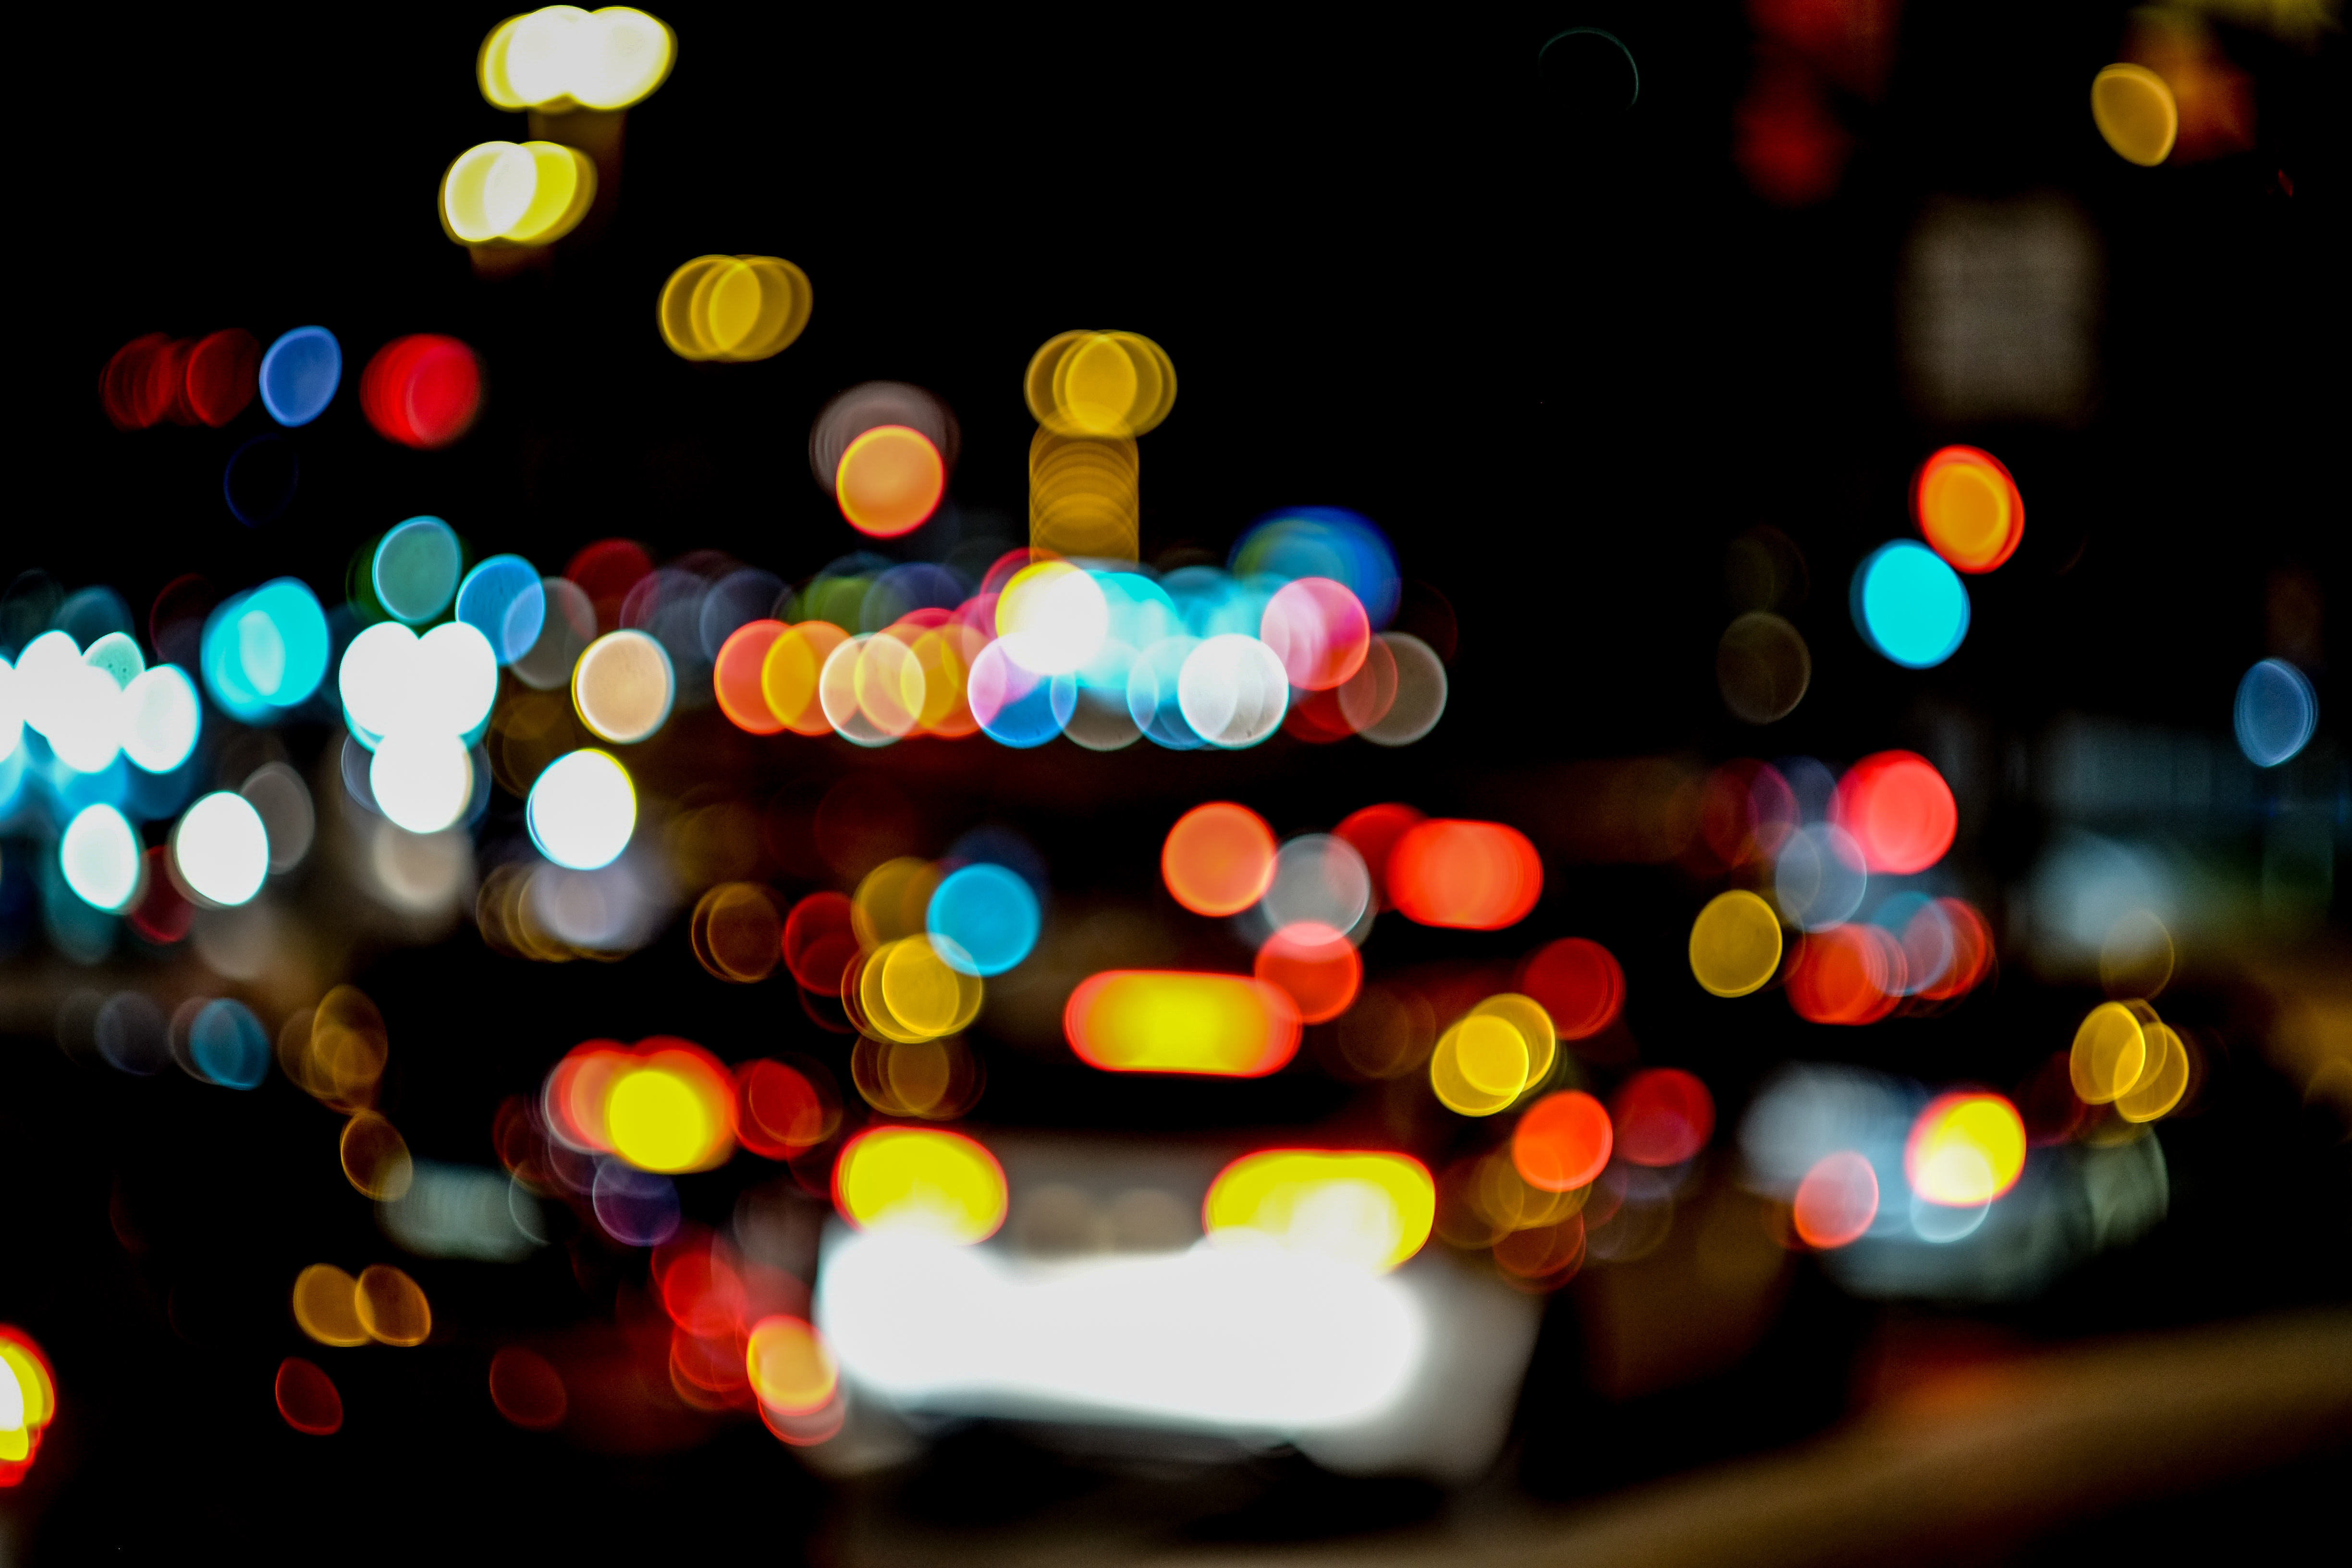
light, traffic, car, night, number, city, urban, color, auto, darkness, yellow, christmas, lighting, circle, jam, christmas decoration, art, cars, stadt, germany, deutschland, kunst, blurry, electric, shape, xpro1, farben, helios, verkehr, split, metropolis, mobility, bkoeh, stau, ulm, macro photography, r der, vier, modal, schwaben, karre, mobilit t, elektroauto, traftic, 44m, verkehrsinfarkt, christmas lights